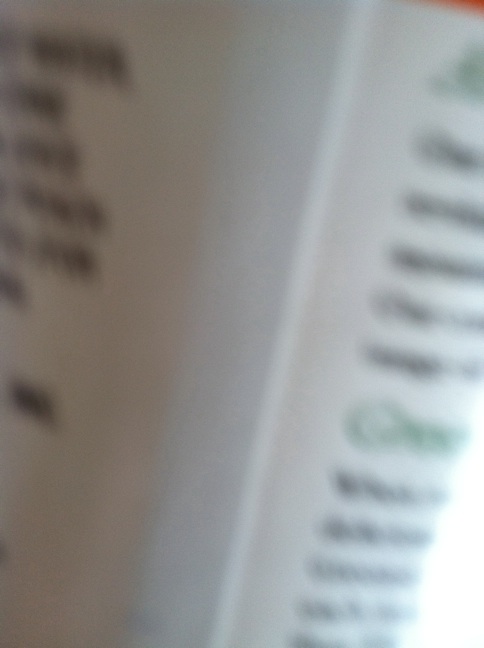Question: What kind of juice is this?
Answer: unanswerable